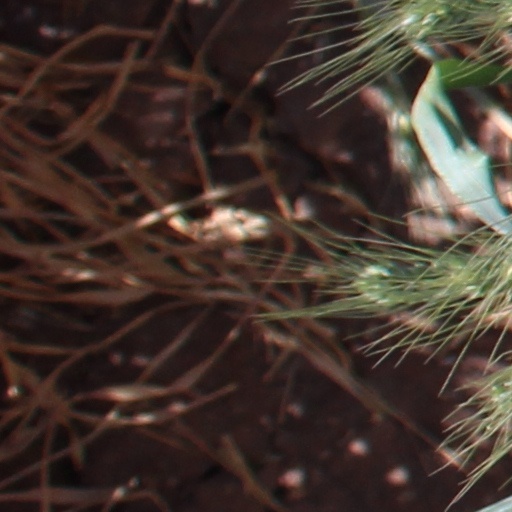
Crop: wheat